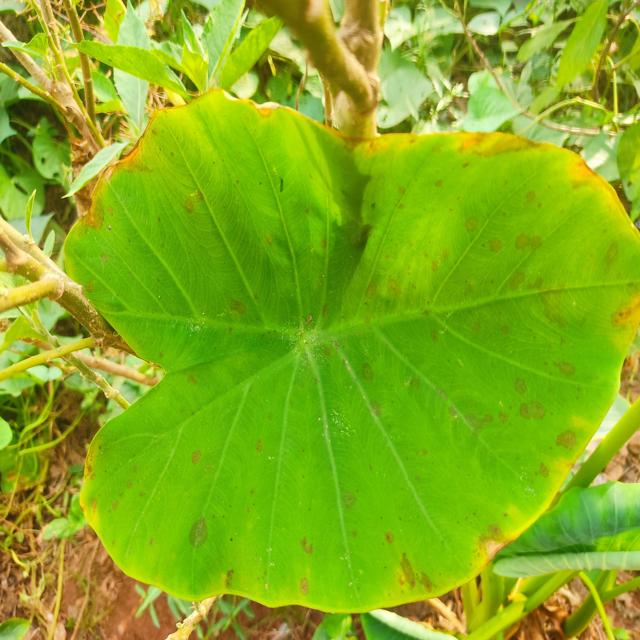
Label: Early_Blight